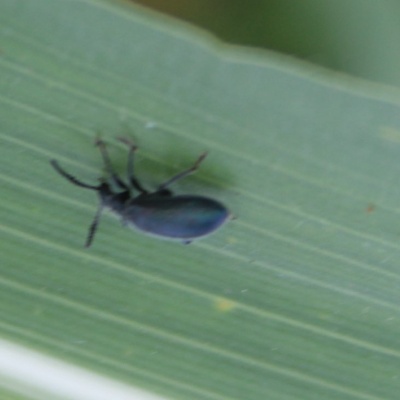
Crop: Maize
Condition: leaf beetle